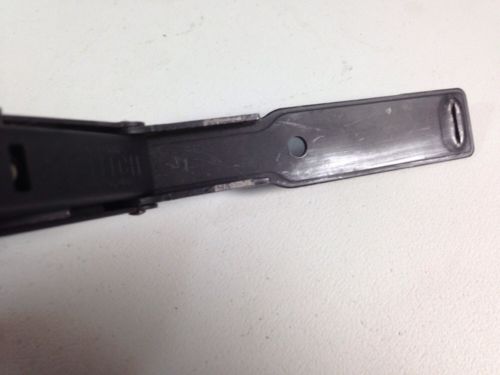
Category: stapler